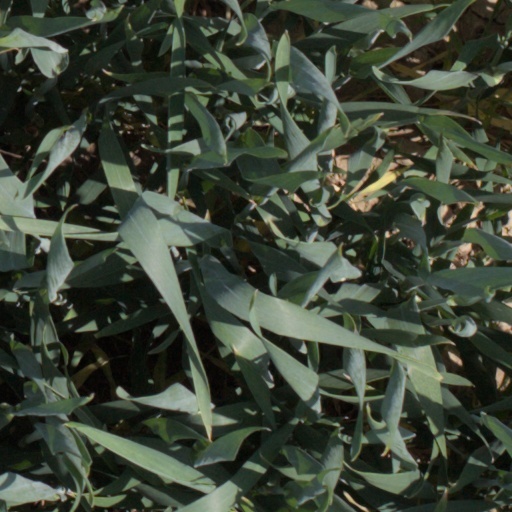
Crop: wheat